Describe the emotion expressed in this image:  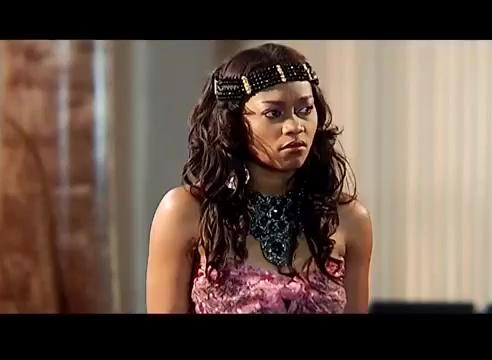
This person displays Suffering, valence and arousal with low intensity.